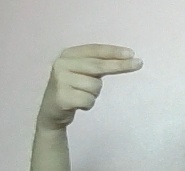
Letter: ain